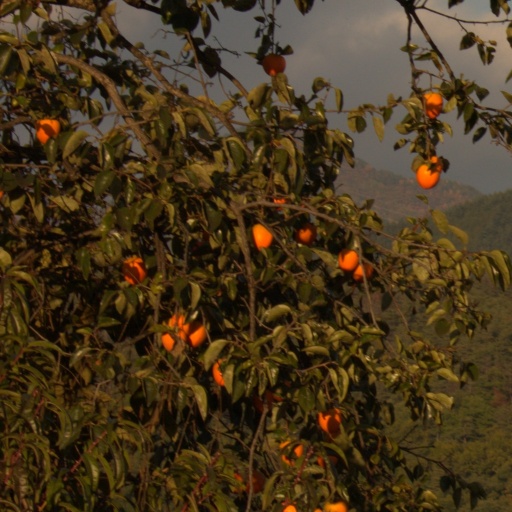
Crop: grape